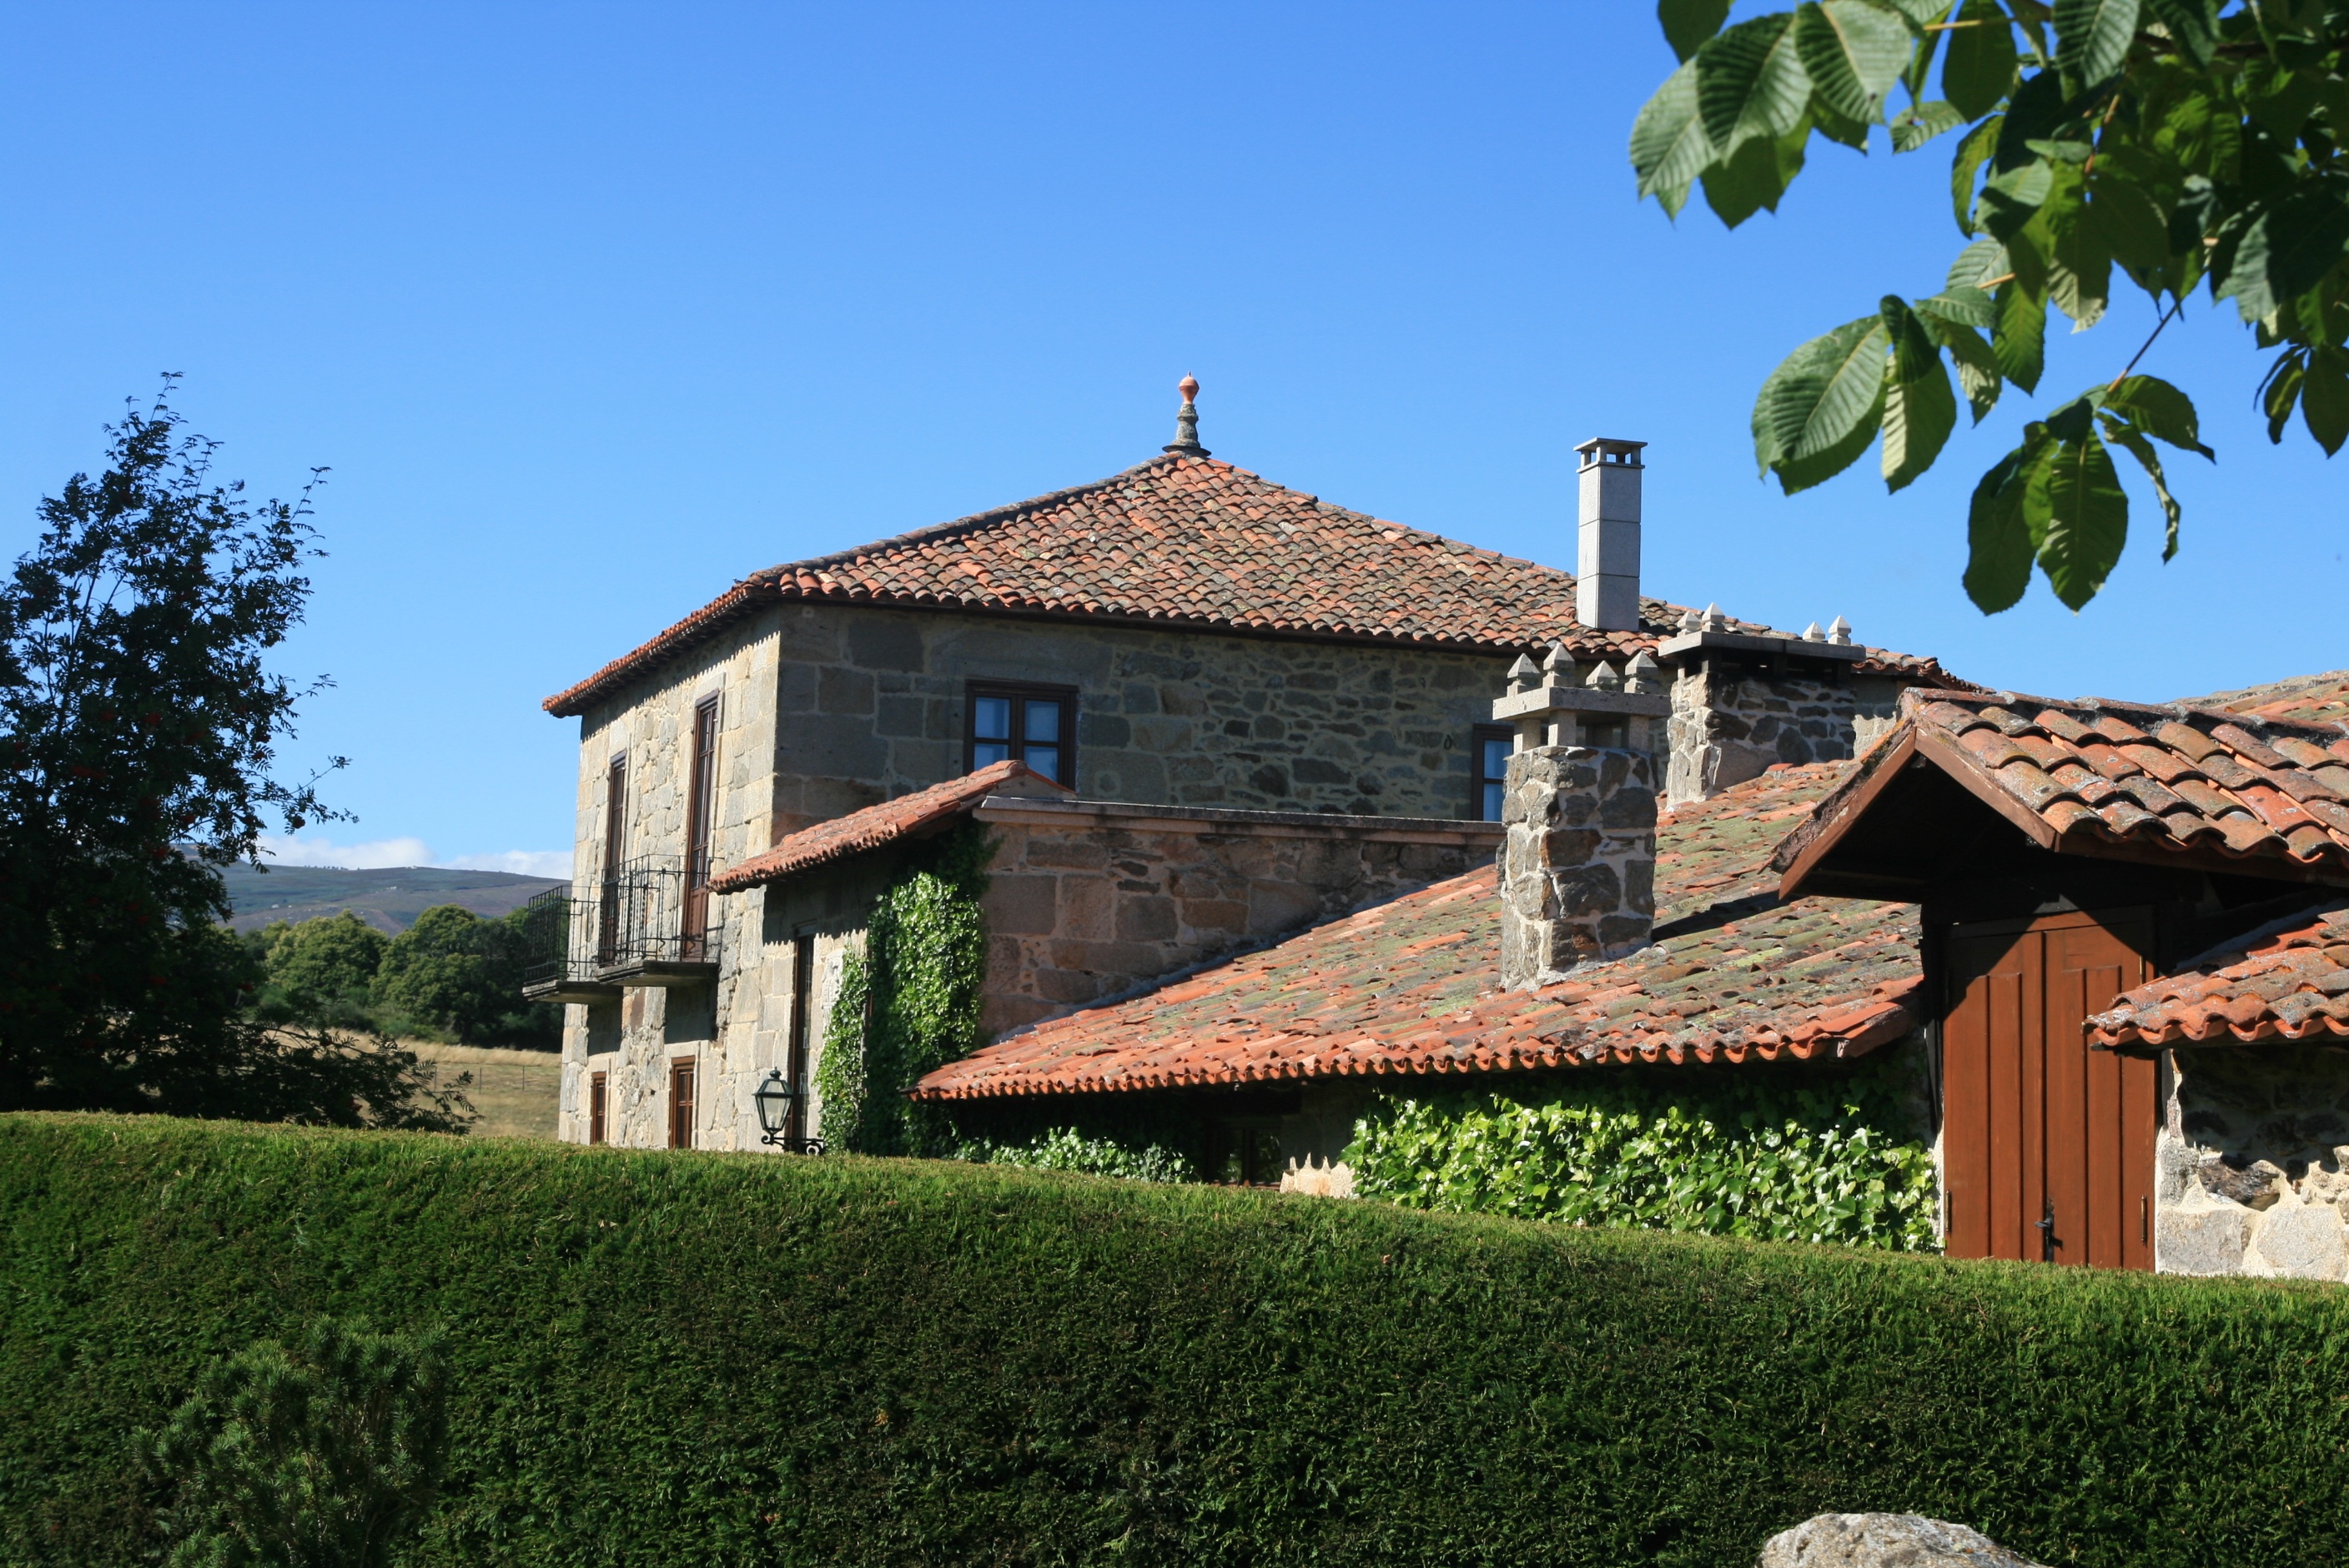
architecture, farm, villa, house, roof, building, home, monument, village, cottage, facade, property, tourism, farmhouse, estate, rural area, galician palace, residential area